Hospital

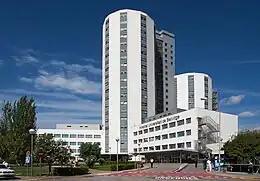
The exterior of Bellvitge University Hospital in L'Hospitalet de Llobregat, Spain, with entrance and parking area for ambulances.

A hospital is a healthcare institution providing patient treatment with specialized health science and auxiliary healthcare staff and medical equipment. The best-known type of hospital is the general hospital, which typically has an emergency department to treat urgent health problems ranging from fire and accident victims to a sudden illness. A district hospital typically is the major health care facility in its region, with many beds for intensive care and additional beds for patients who need long-term care.